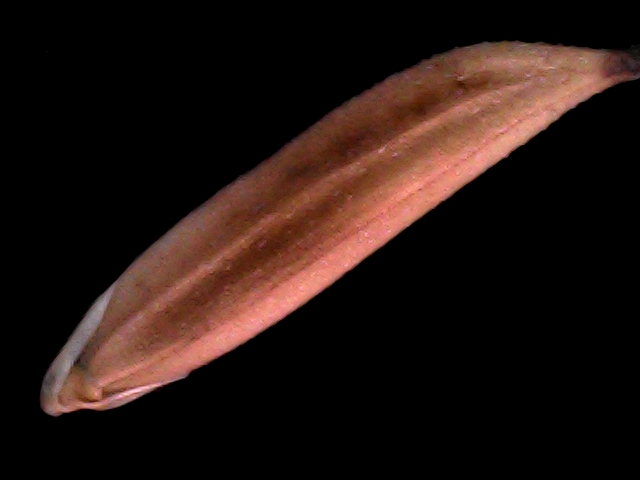
Rice variety: BD70